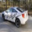
Label: automobile